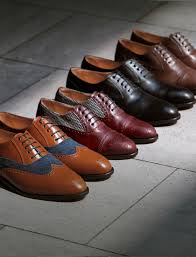
Label: Brogue